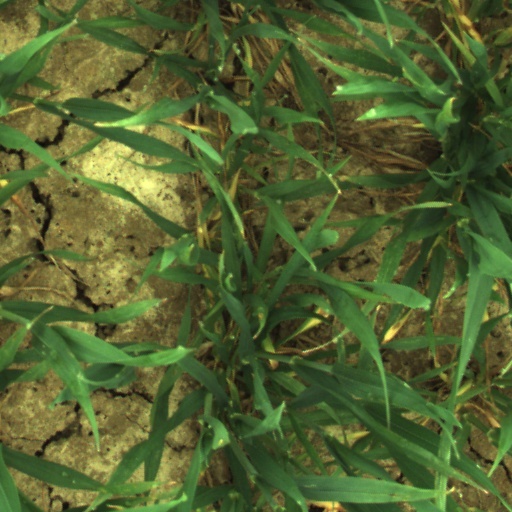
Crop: wheat